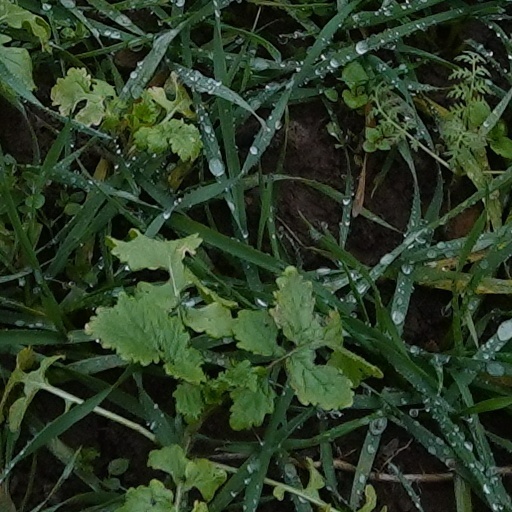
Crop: wheat